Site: brandenburg
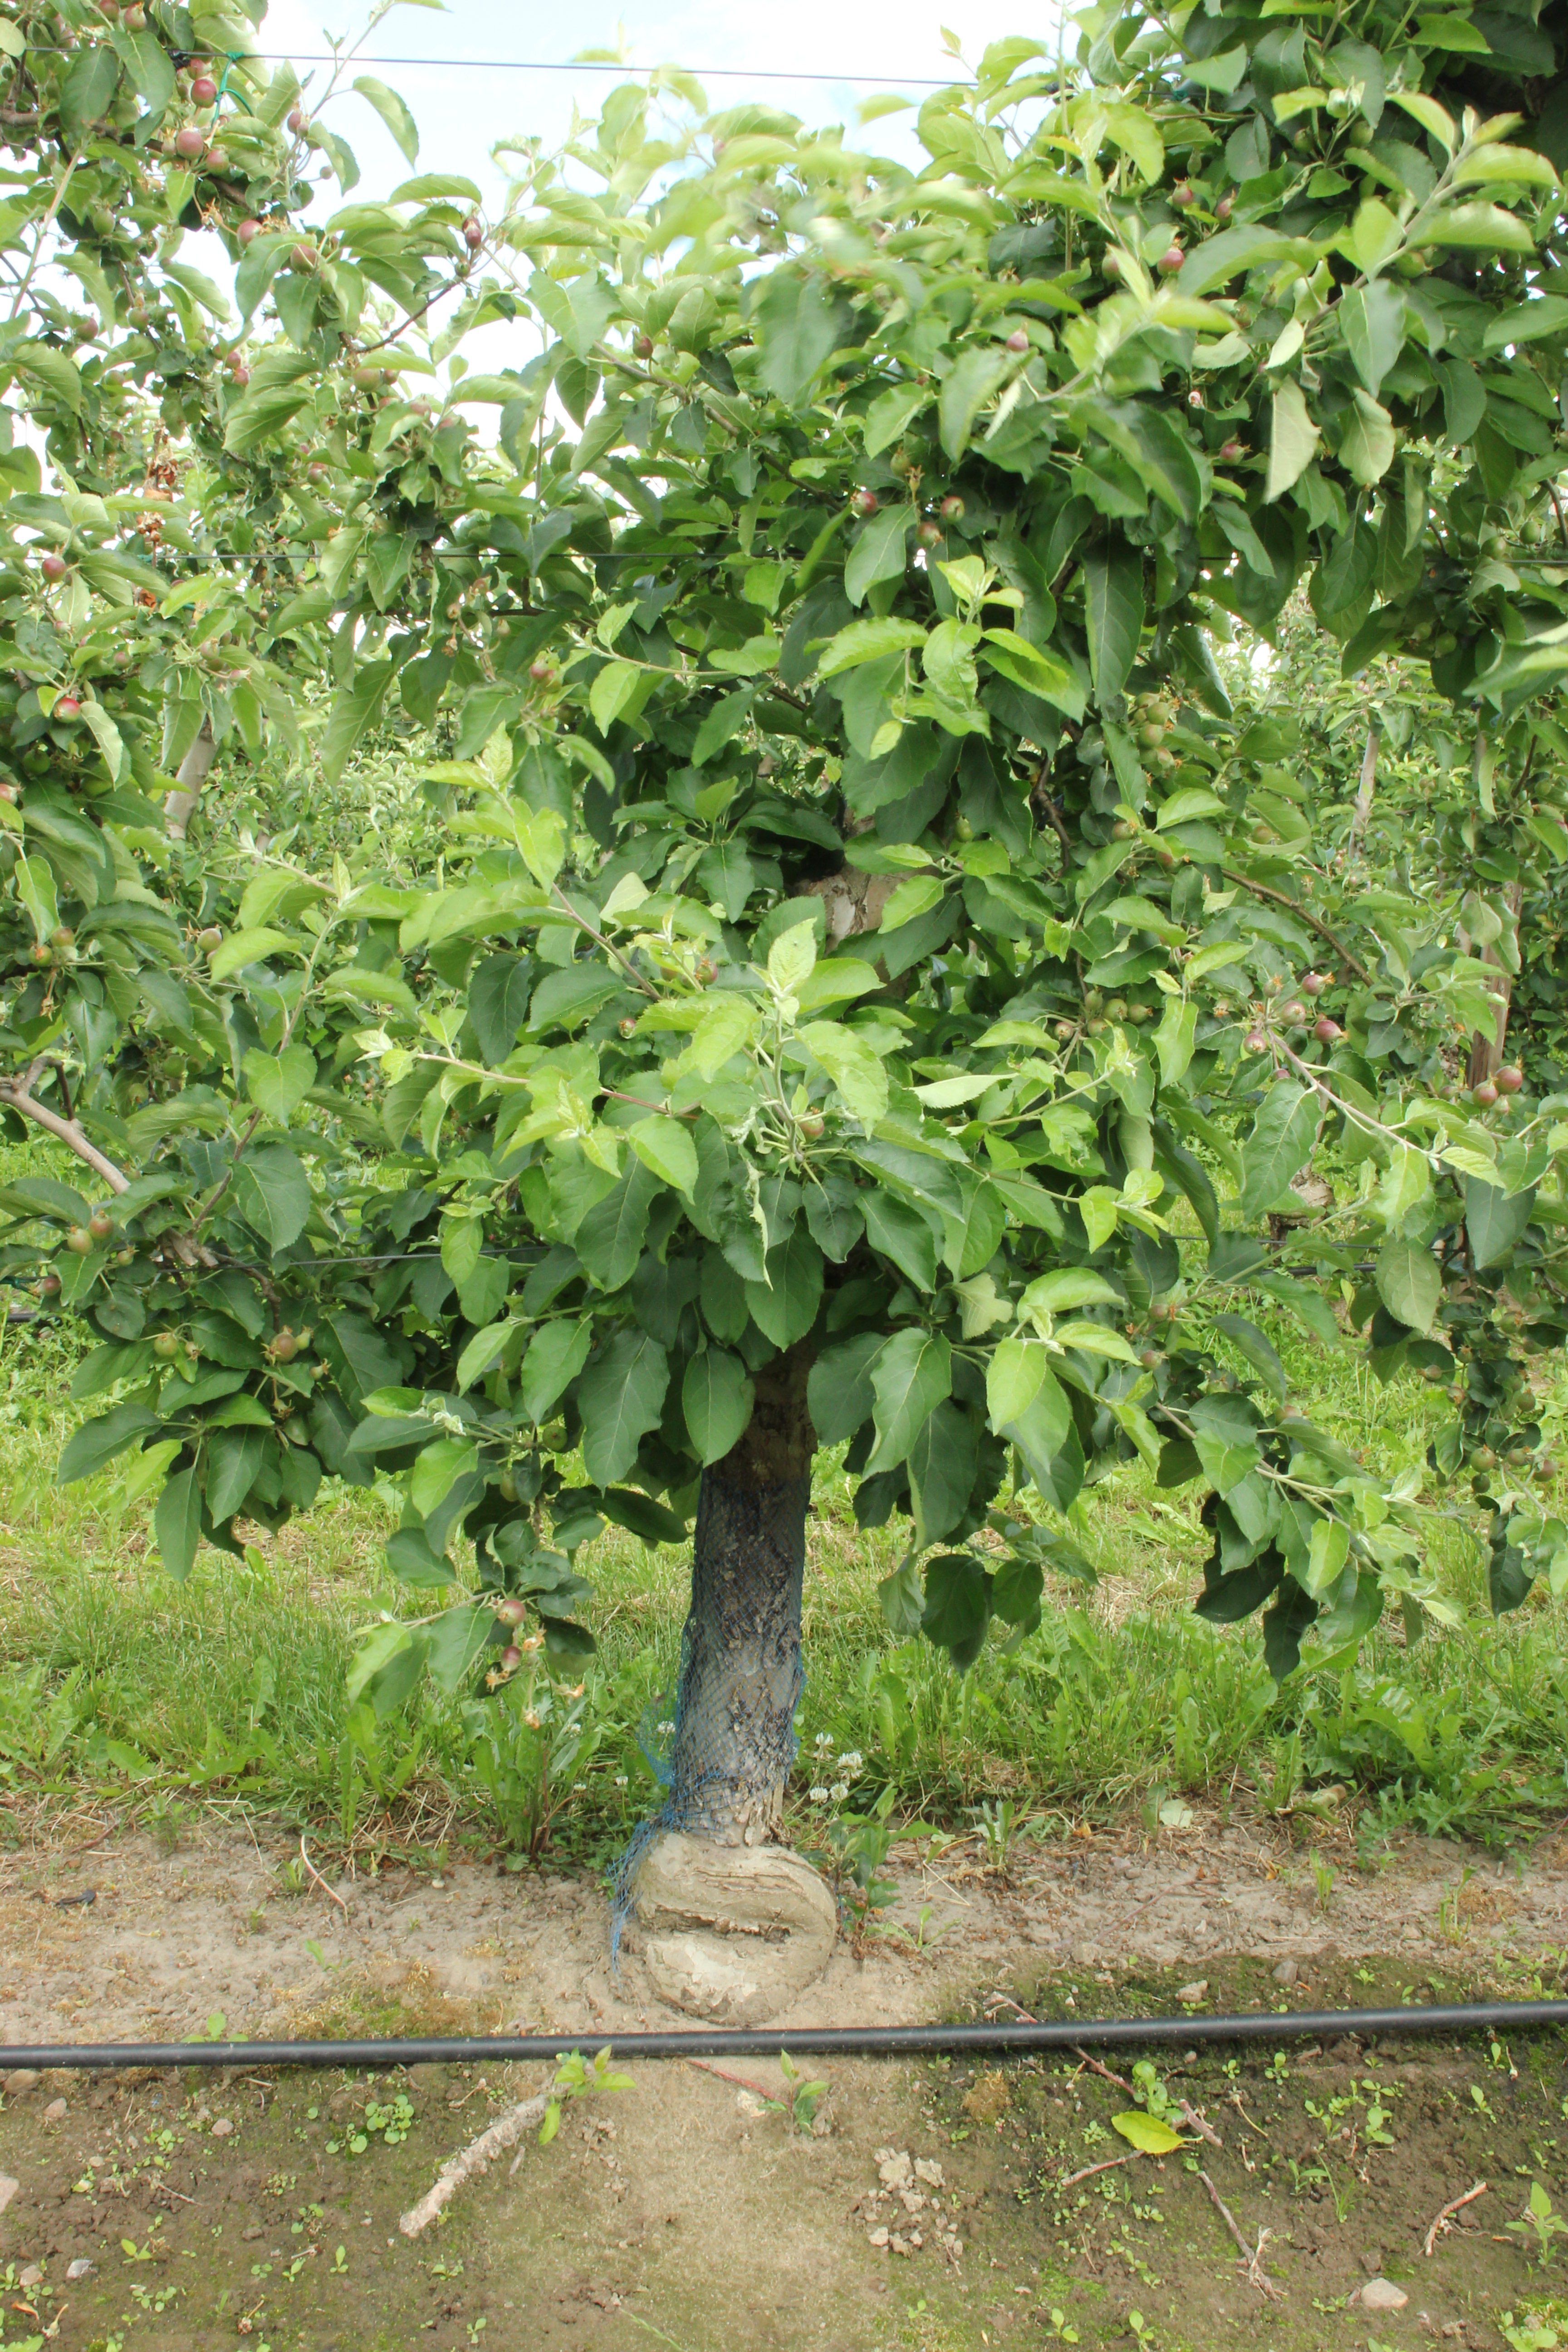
Growth stage (BBCH 72): Development of fruit